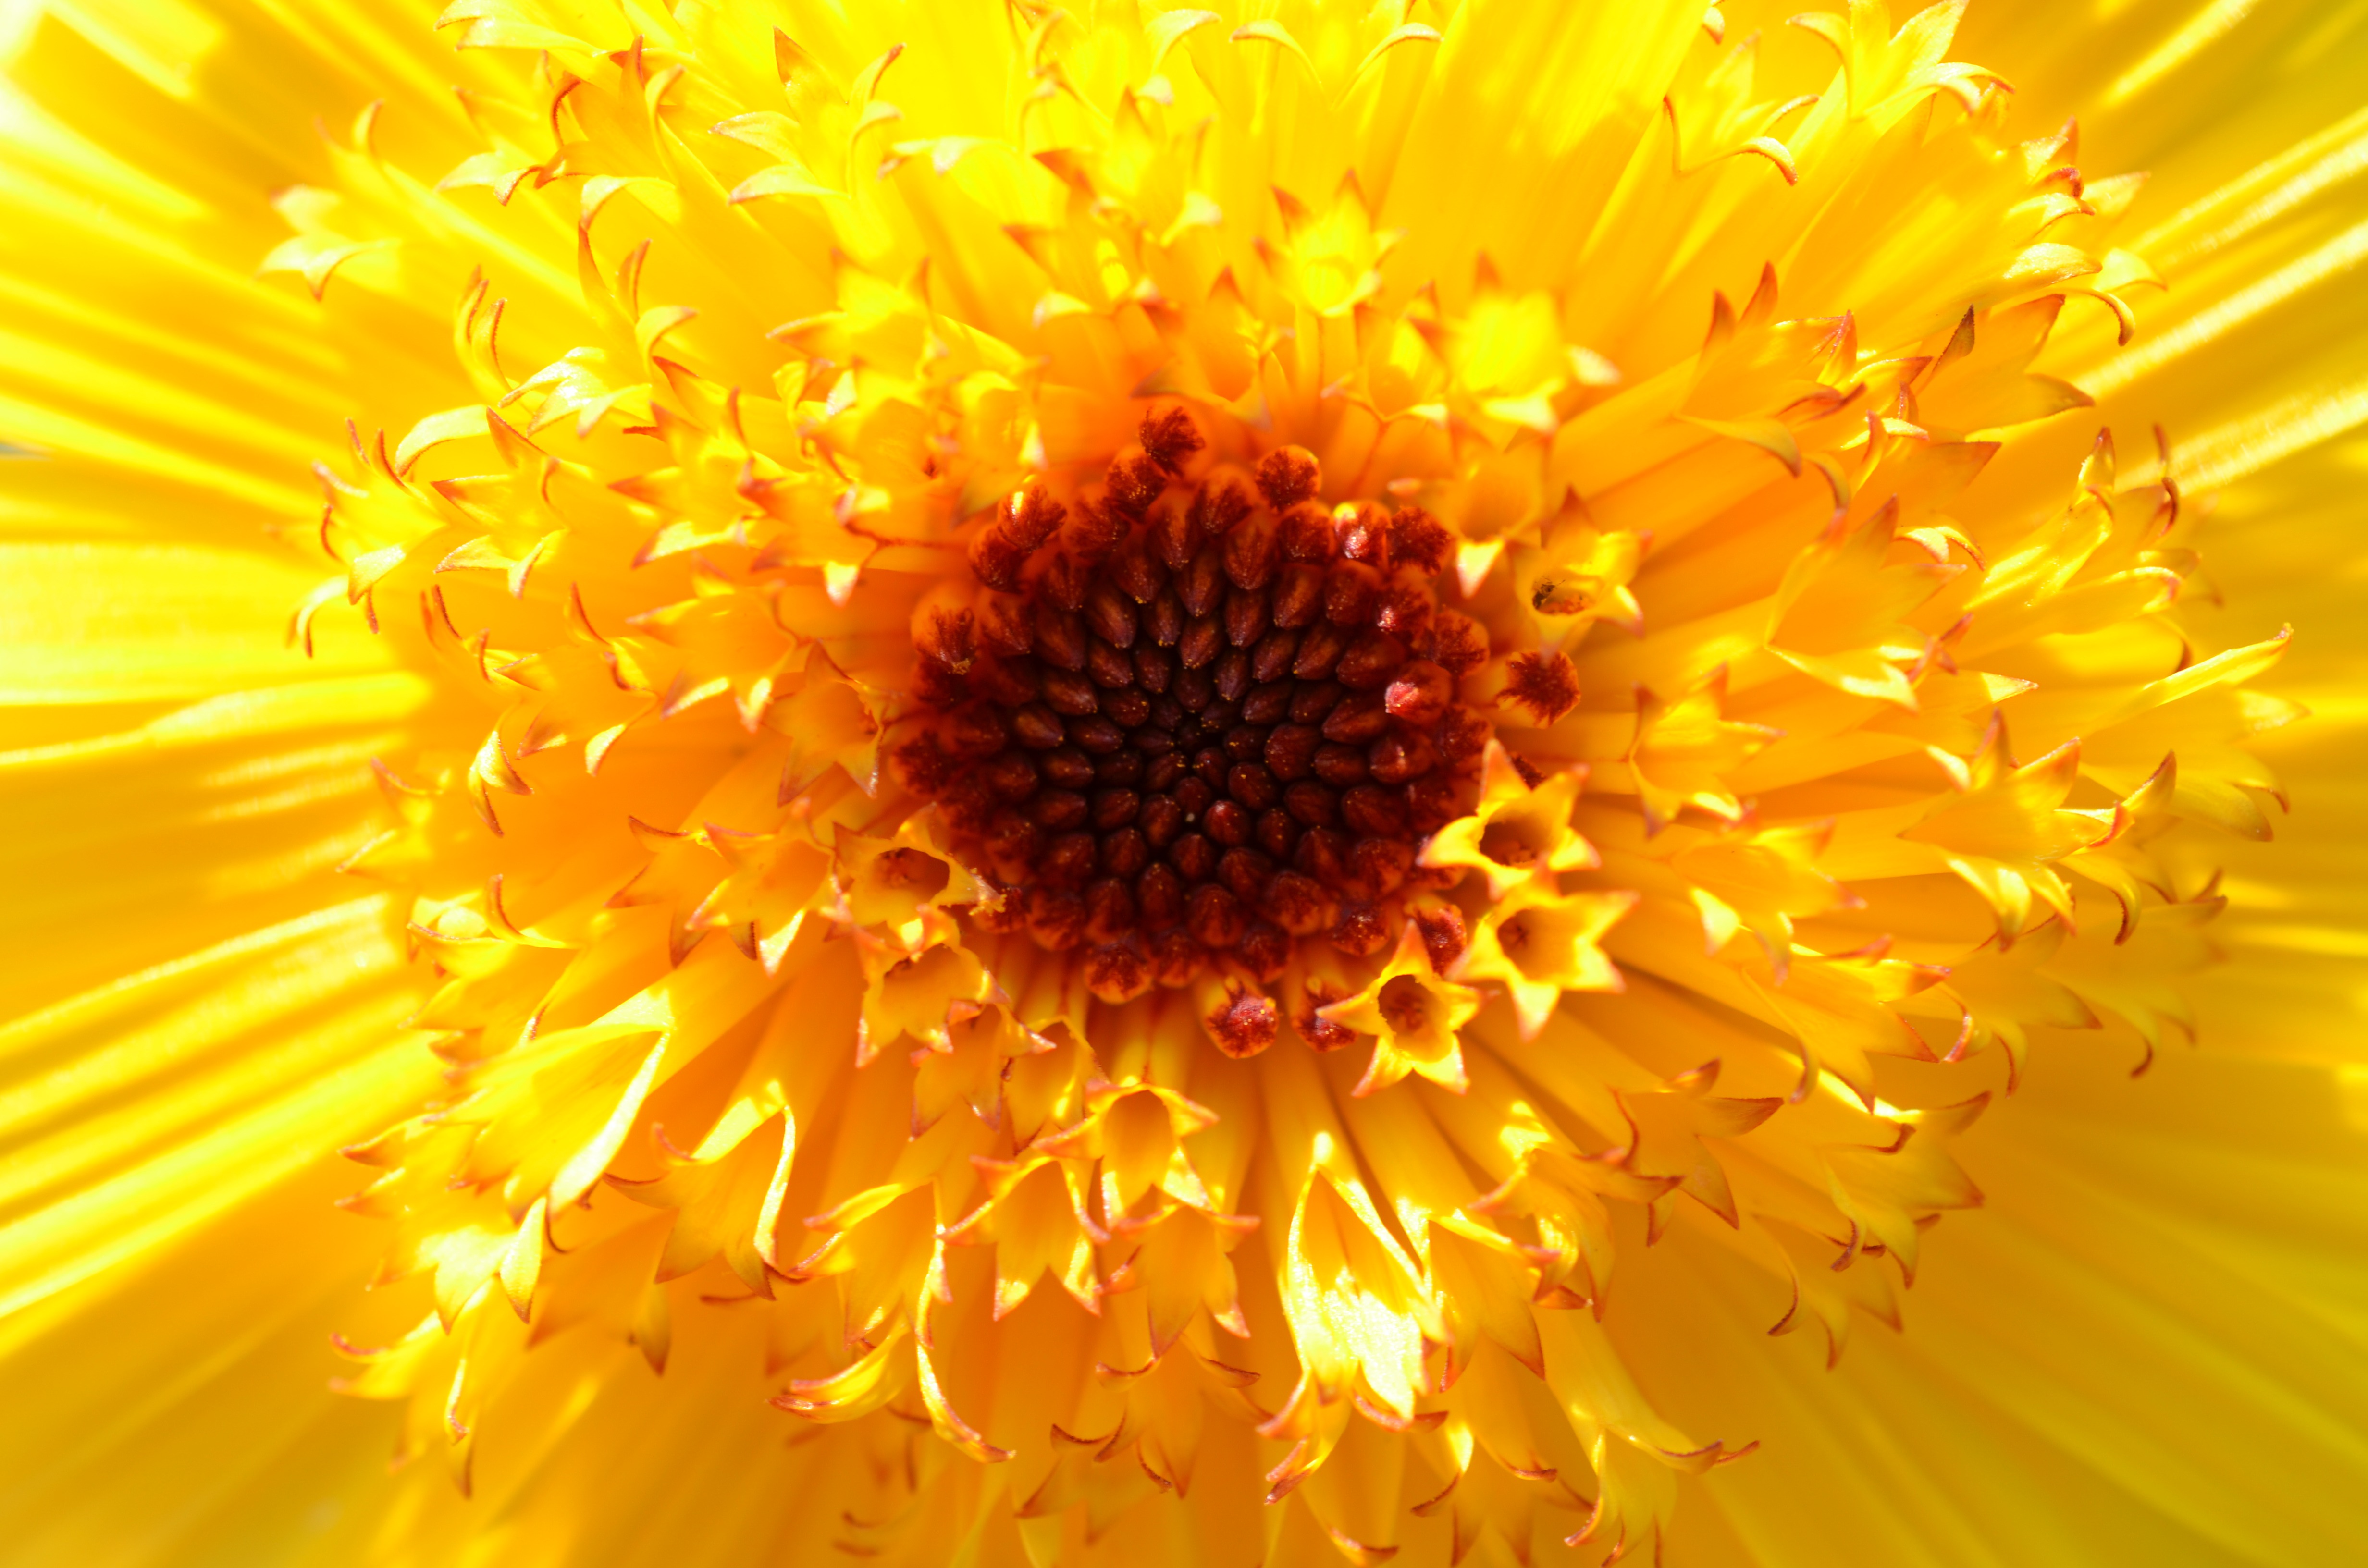
nature, blossom, plant, sunlight, flower, petal, bloom, pollen, yellow, flora, flowers, close up, macro photography, flowering plant, daisy family, land plant